Long Meadow Grove

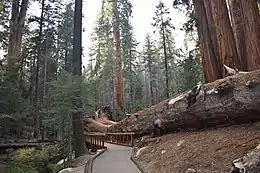
The collapsed pair of giant sequoias as seen in November 2017. A third giant sequoia (left, out of frame) collapsed across the northeast end boardwalk the following year.

On September 30, 2011, a pair of intertwined giant sequoias collapsed across the northernmost section of the main loop trail. Later, during the winter of 2018/19, another giant sequoia fell across the first two from the southwest, destroying part of the newly constructed boardwalk. Both events were determined to have been caused by heavy soil saturation during the unseasonably wet winters of 2010/2011 and 2018/19.